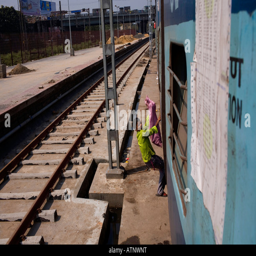
a boy hangs onto a train arriving